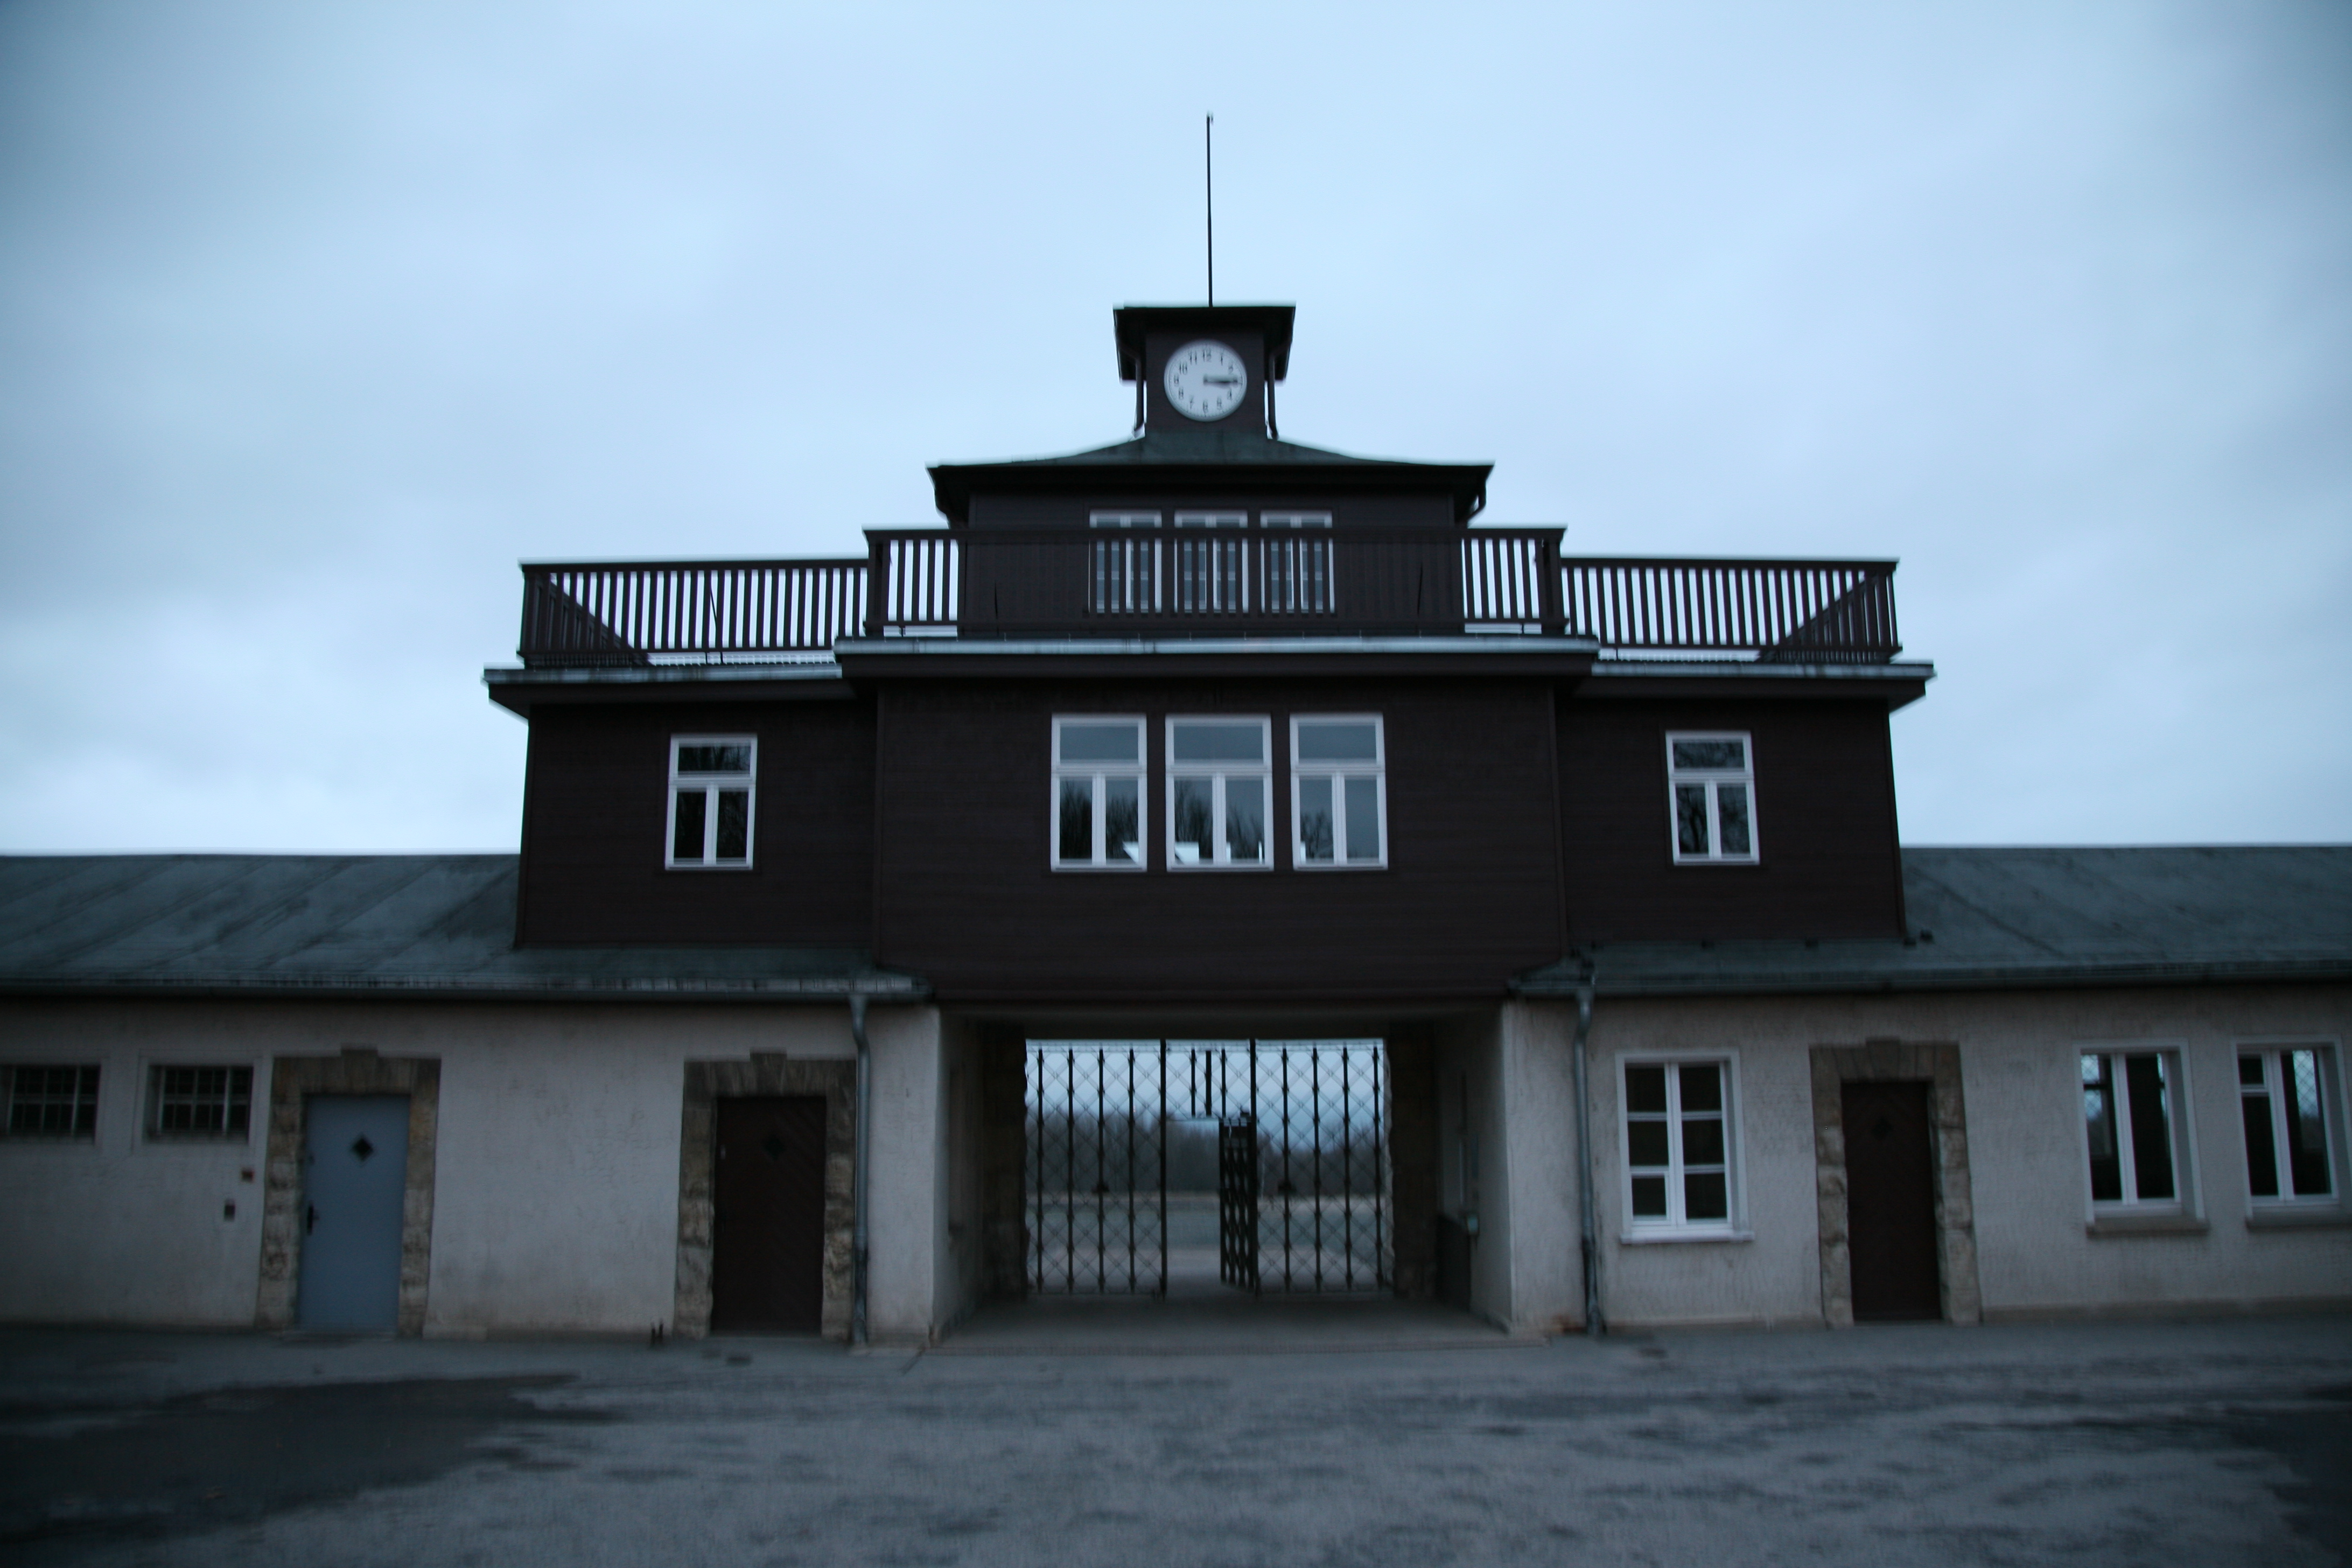
architecture, house, window, building, chateau, tower, facade, germany, deutschland, alemania, nazism, nazismus, buchenwald, konzentrationslager, nazi, kz, concentrationcamp, nazisme, campdeconcentration, nazismo, ettersberg, campodeconcentraci n, torgeb ude, urban area